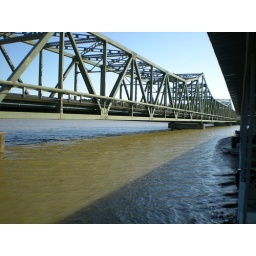
Couldn't even get a ski boat under Narrows bridge